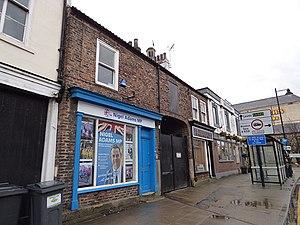
Nigel Adams est un homme politique britannique, député pour Selby and Ainsty dans le Yorkshire du Nord depuis 2010 et Ministre d'État à l'Asie depuis 2020.